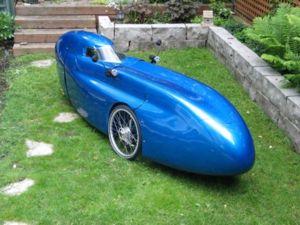
Un ou une vélomobile est un cycle protégé par une carrosserie aérodynamique.